North Carolina

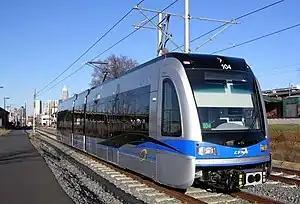
LYNX light rail car in Charlotte

Several ships have been named after the state, most famously in the Pacific Ocean theater of World War II. Now decommissioned, she is part of the USS "North Carolina" Battleship Memorial in Wilmington. Another , a nuclear attack submarine, was commissioned in Wilmington on May 3, 2008.